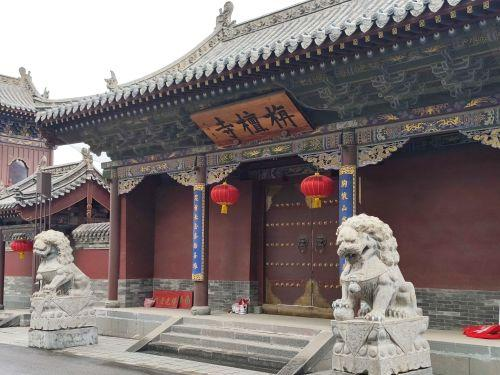
地标名称：栴檀寺
所在城市：大同市·平城区